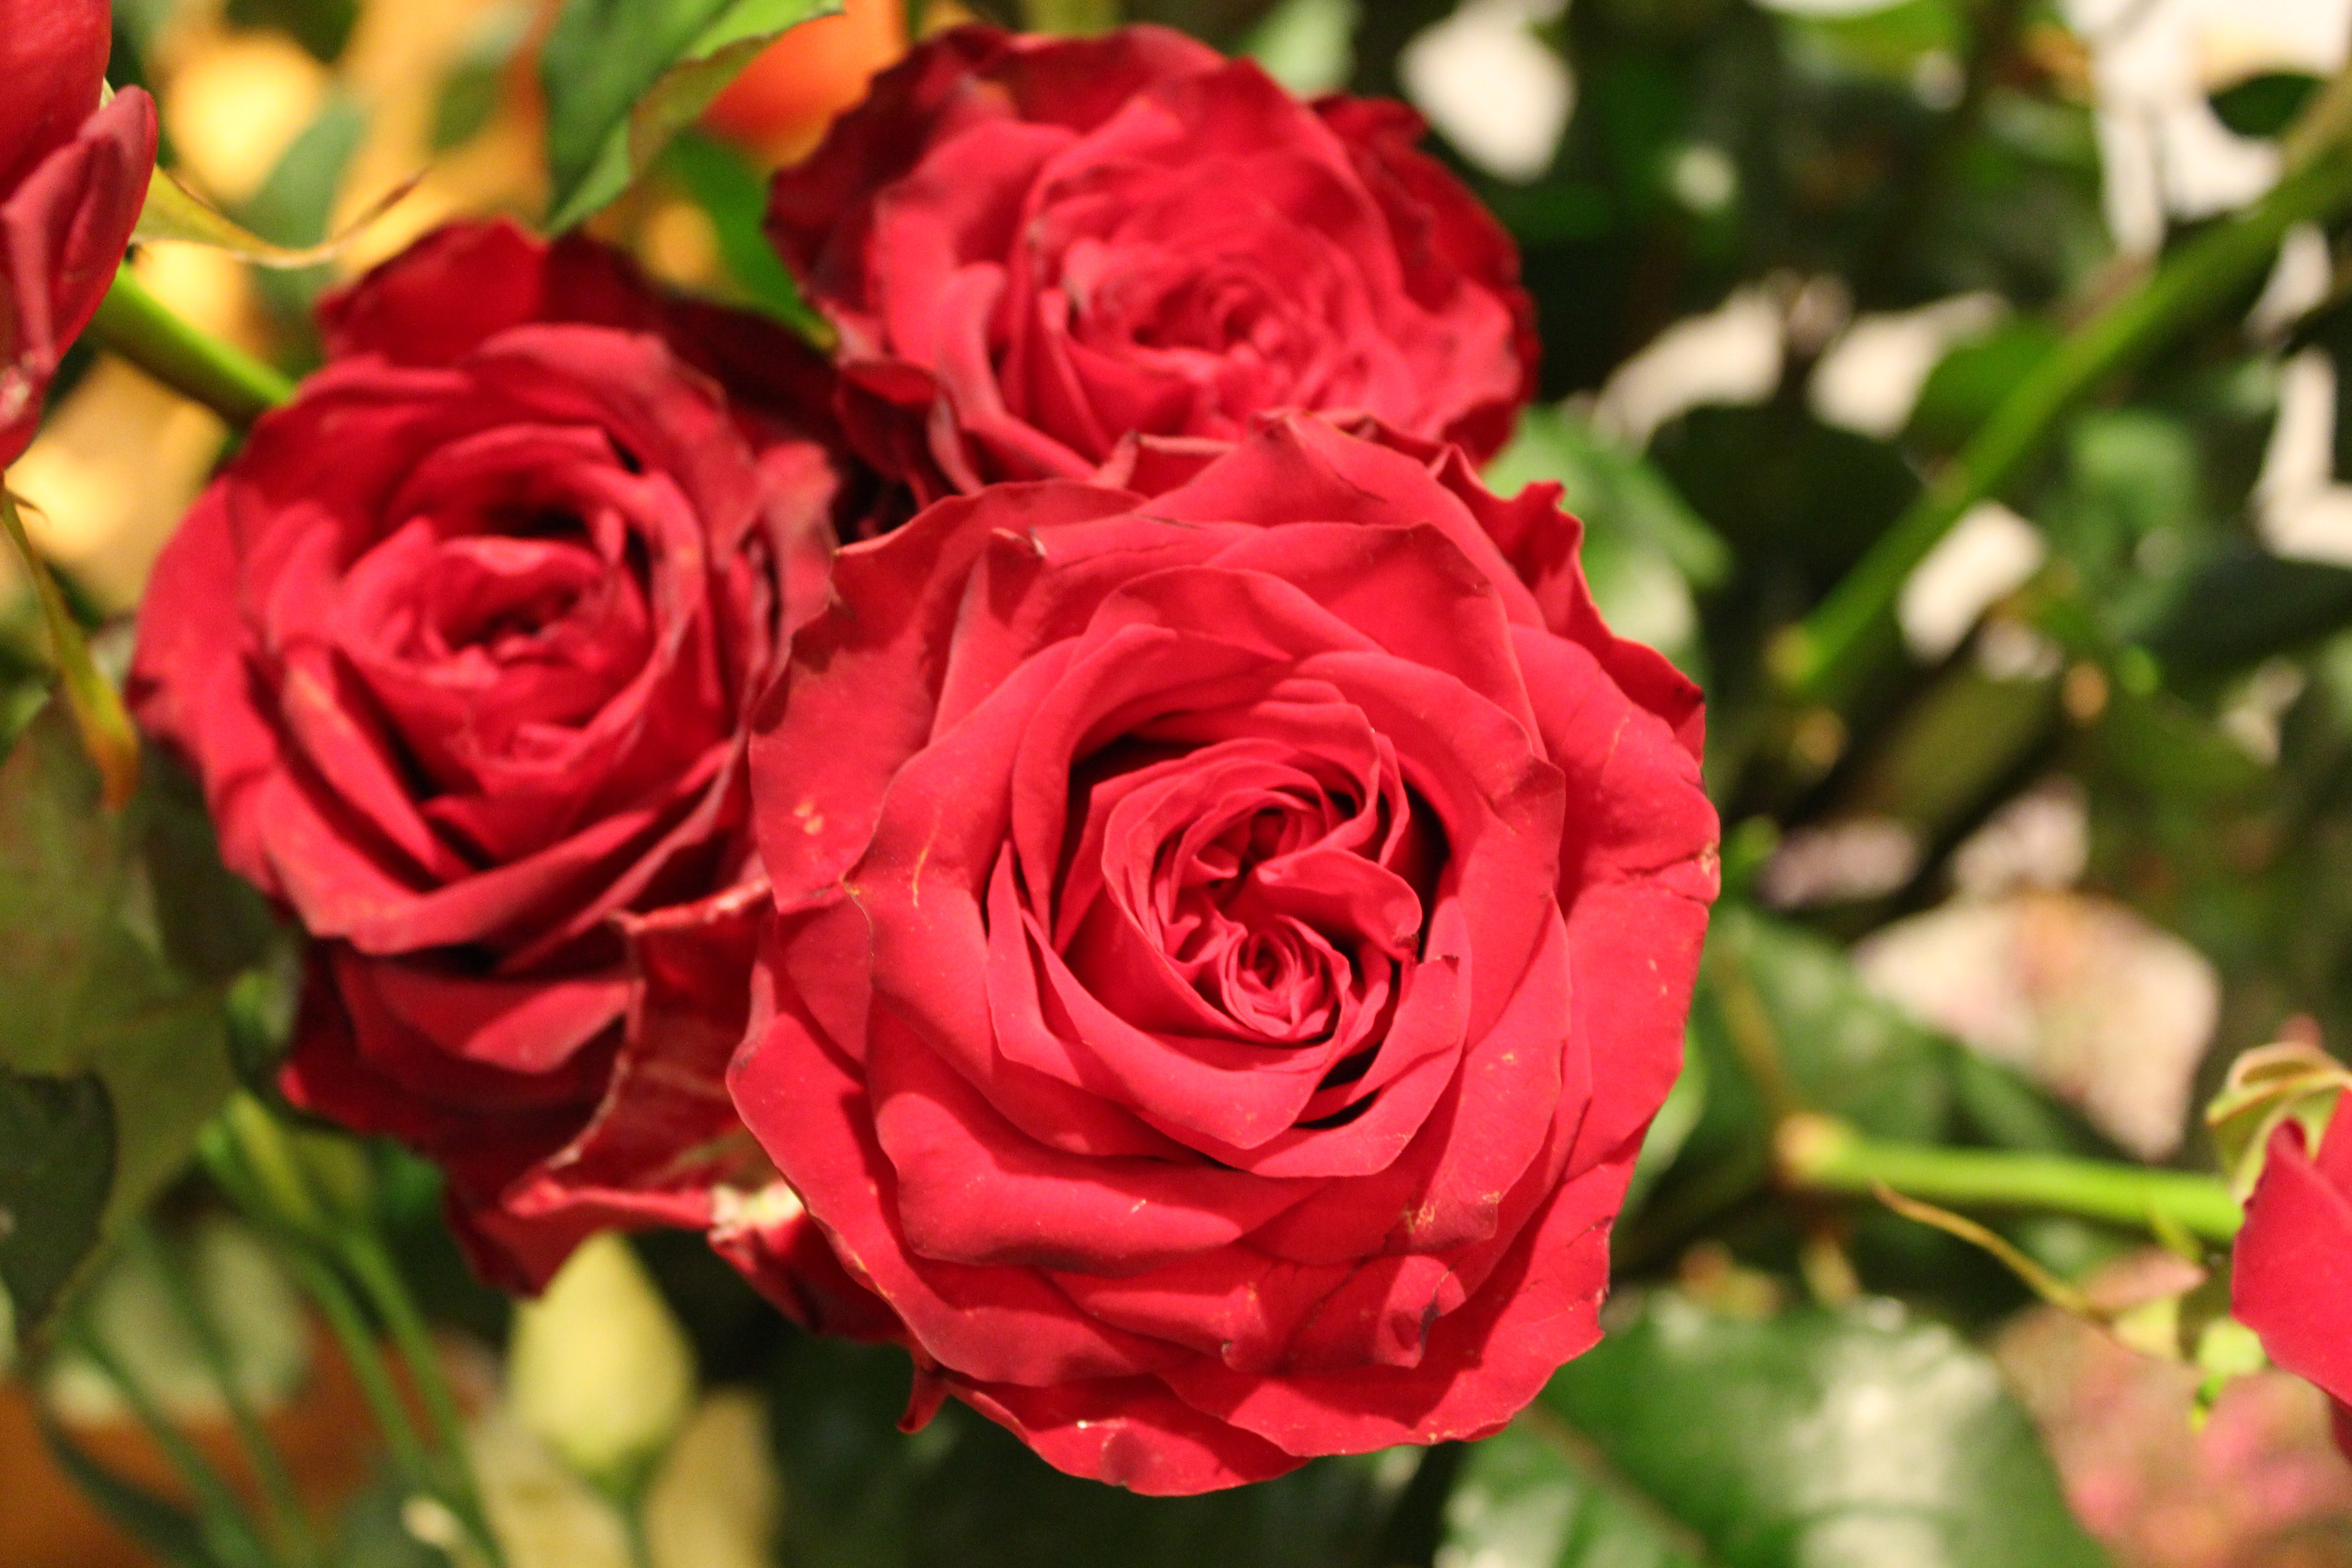
plant, flower, petal, rose, red, floribunda, flowering plant, garden roses, rose family, land plant, rosa centifolia, rose order